Dragon Ball Z: Attack of the Saiyans

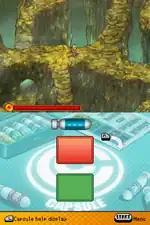
Exploring one of many areas within the game. The top screen features the party leader. The long meter represents the players "ki" needed to clear obstacles. The touch screen features the player's available Dyno-Caps that can be used.

Presented in traditional 2-D animation sprites, the game consists of three modes to help navigate, the map of the Dragon World, the area maps, and the battle mode. The world map will be available from the start, and will allow players easy access to each of the areas throughout the game. On area maps the player will navigate through various places such fields, forests, caves, and towns on the top screen. The touch screen will display available equipment that can be used while in fields. These items are available courtesy of Capsule Corporation Dyno-Caps which can be bought, given, or found in various spots and or treasure chests. Many of these areas have obstacles such as rocks and brush which the player will have to overcome with "ki" blasts. However, some of these obstacles require stronger levels of "ki" blasts. The battle screen will take place at the screen with the party facing off with a monster or a boss, their stats and the command select icon presented via the touch screen. The game makes little to no use of the stylus, forcing players to rely on the control pad.